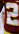
Number: 2